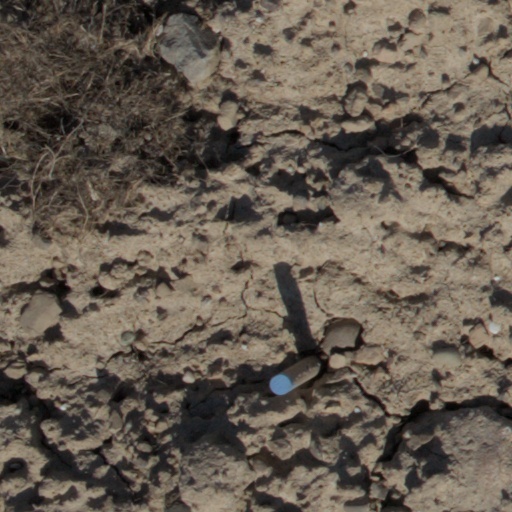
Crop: wheat